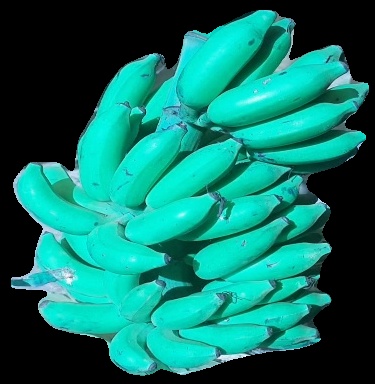
Variety: elakki-bale
Grade: grade3